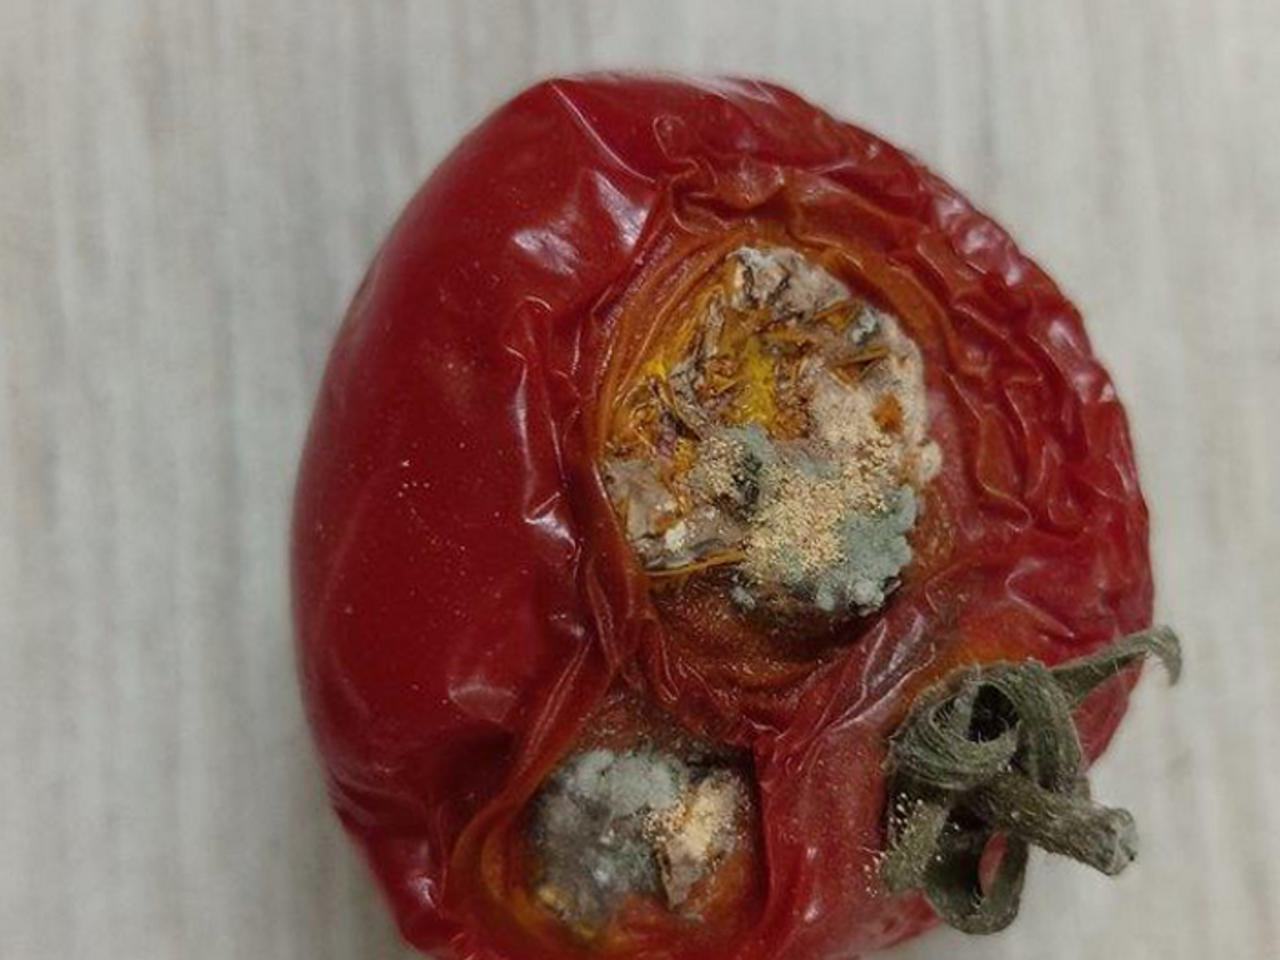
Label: Rotten